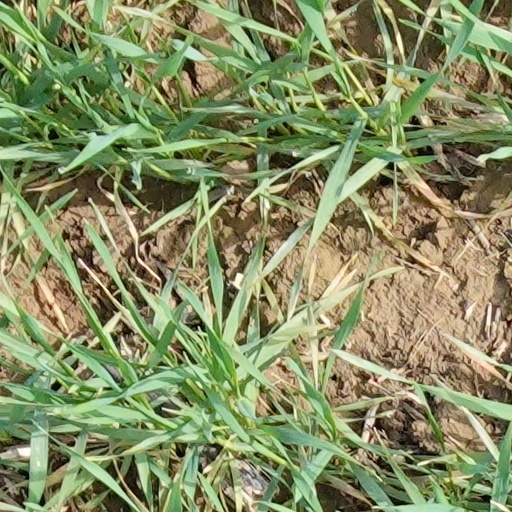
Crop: wheat